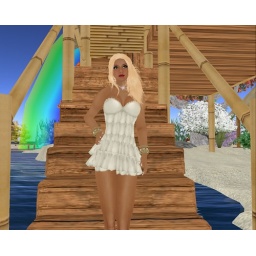
yara in white dress